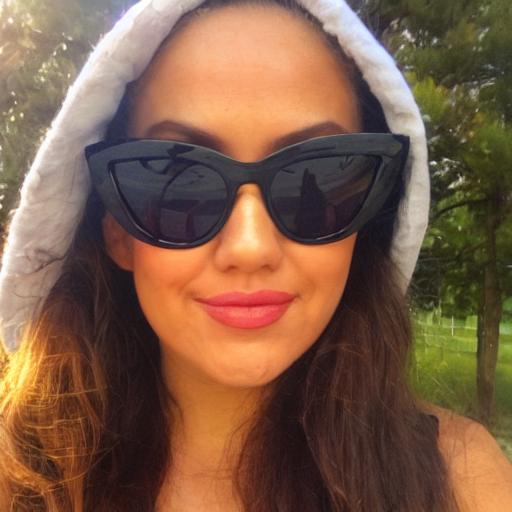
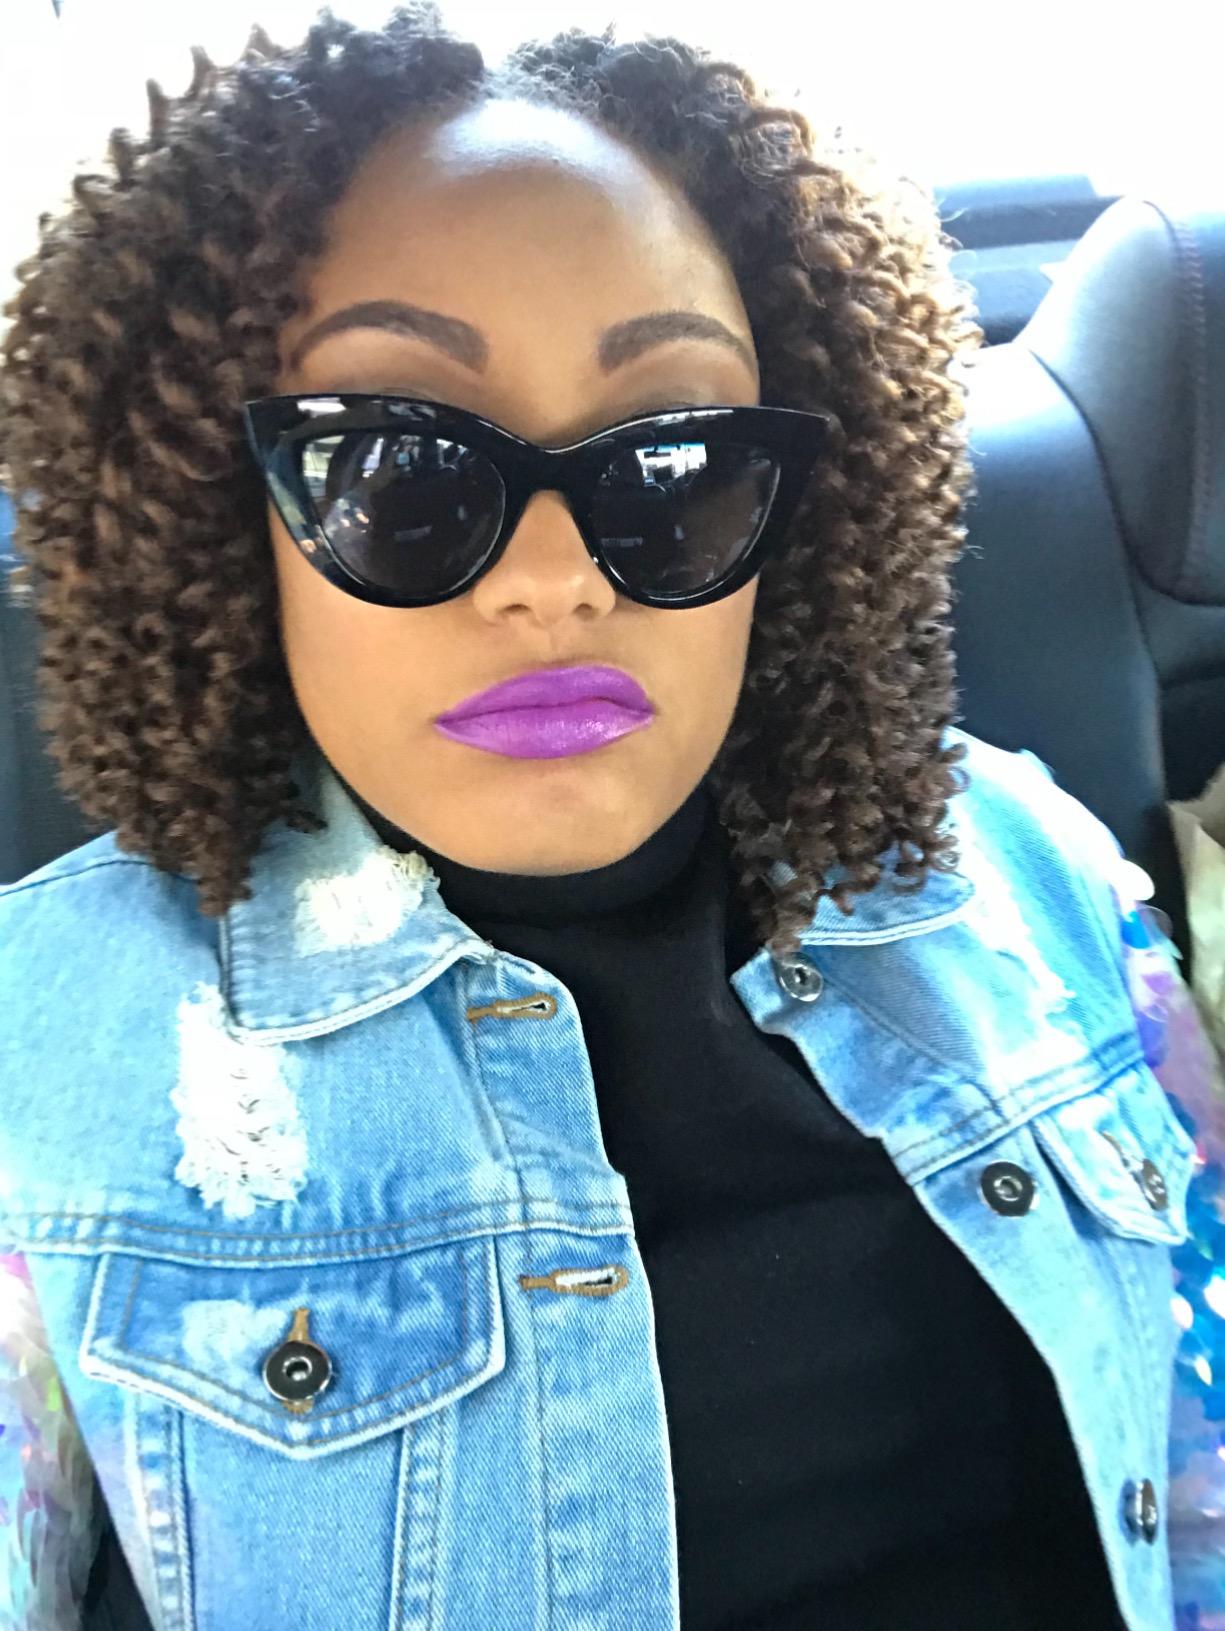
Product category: accessories_sunglasses
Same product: no